Radha Madan Mohan Temple, Vrindavan

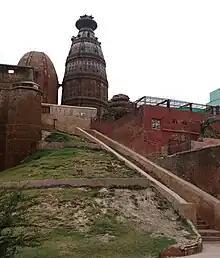
Radha Madan Mohan Temple, Vrindavan.

Shri Radha Madan Mohan Temple, also referred as Madan Mohan Temple. is a 16th-century Hindu temple situated in Vrindavan of Indian state of Uttar Pradesh. It is one of the oldest and highly revered temple of Vrindavan. The presiding deity of the temple is Madan Mohan, a form of the god Krishna who is present in the central altar of the temple with his consort goddess Radha and Lalita gopi on either sides of him. The temple is one of the earliest temples of Vrindavan which has architectural influences from existing Mughal architecture as well as Kalinga Nagara Style of Indian Temple Architecture.